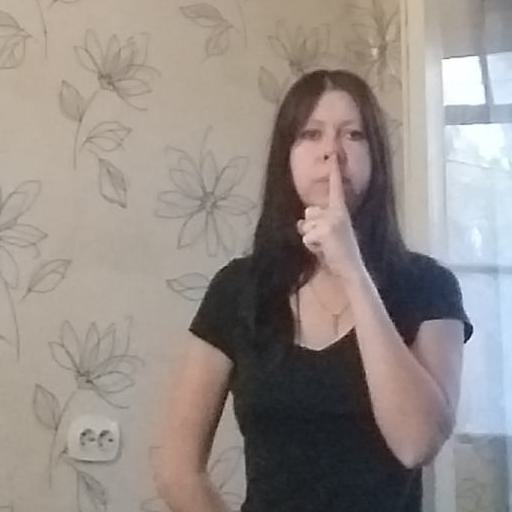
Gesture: mute